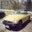
Label: automobile